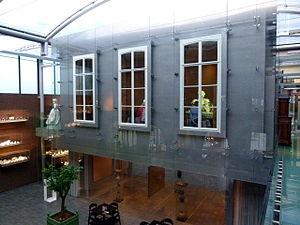
Le Musée au Vrijthof est un musée d'histoire, d'art et de l'artisanat d'art situé sur la place du Vrijthof à Maastricht aux Pays-Bas.